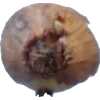
Label: onion